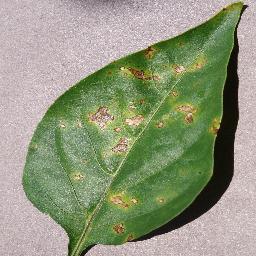
Label: Pepper,_bell___Bacterial_spot